Porth Nanven

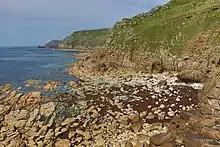
Cape Cornwall from Porth Nanven

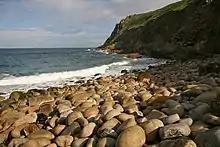
Porth Nanven beach

Porth Nanven (most well known as Cot Valley and occasionally known as Penanwell) is a beach in the far west of Cornwall, England, United Kingdom. It is located half-a-mile west of the town of St Just.